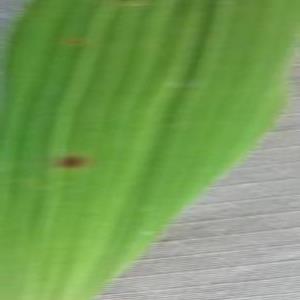
Disease: Brownspot